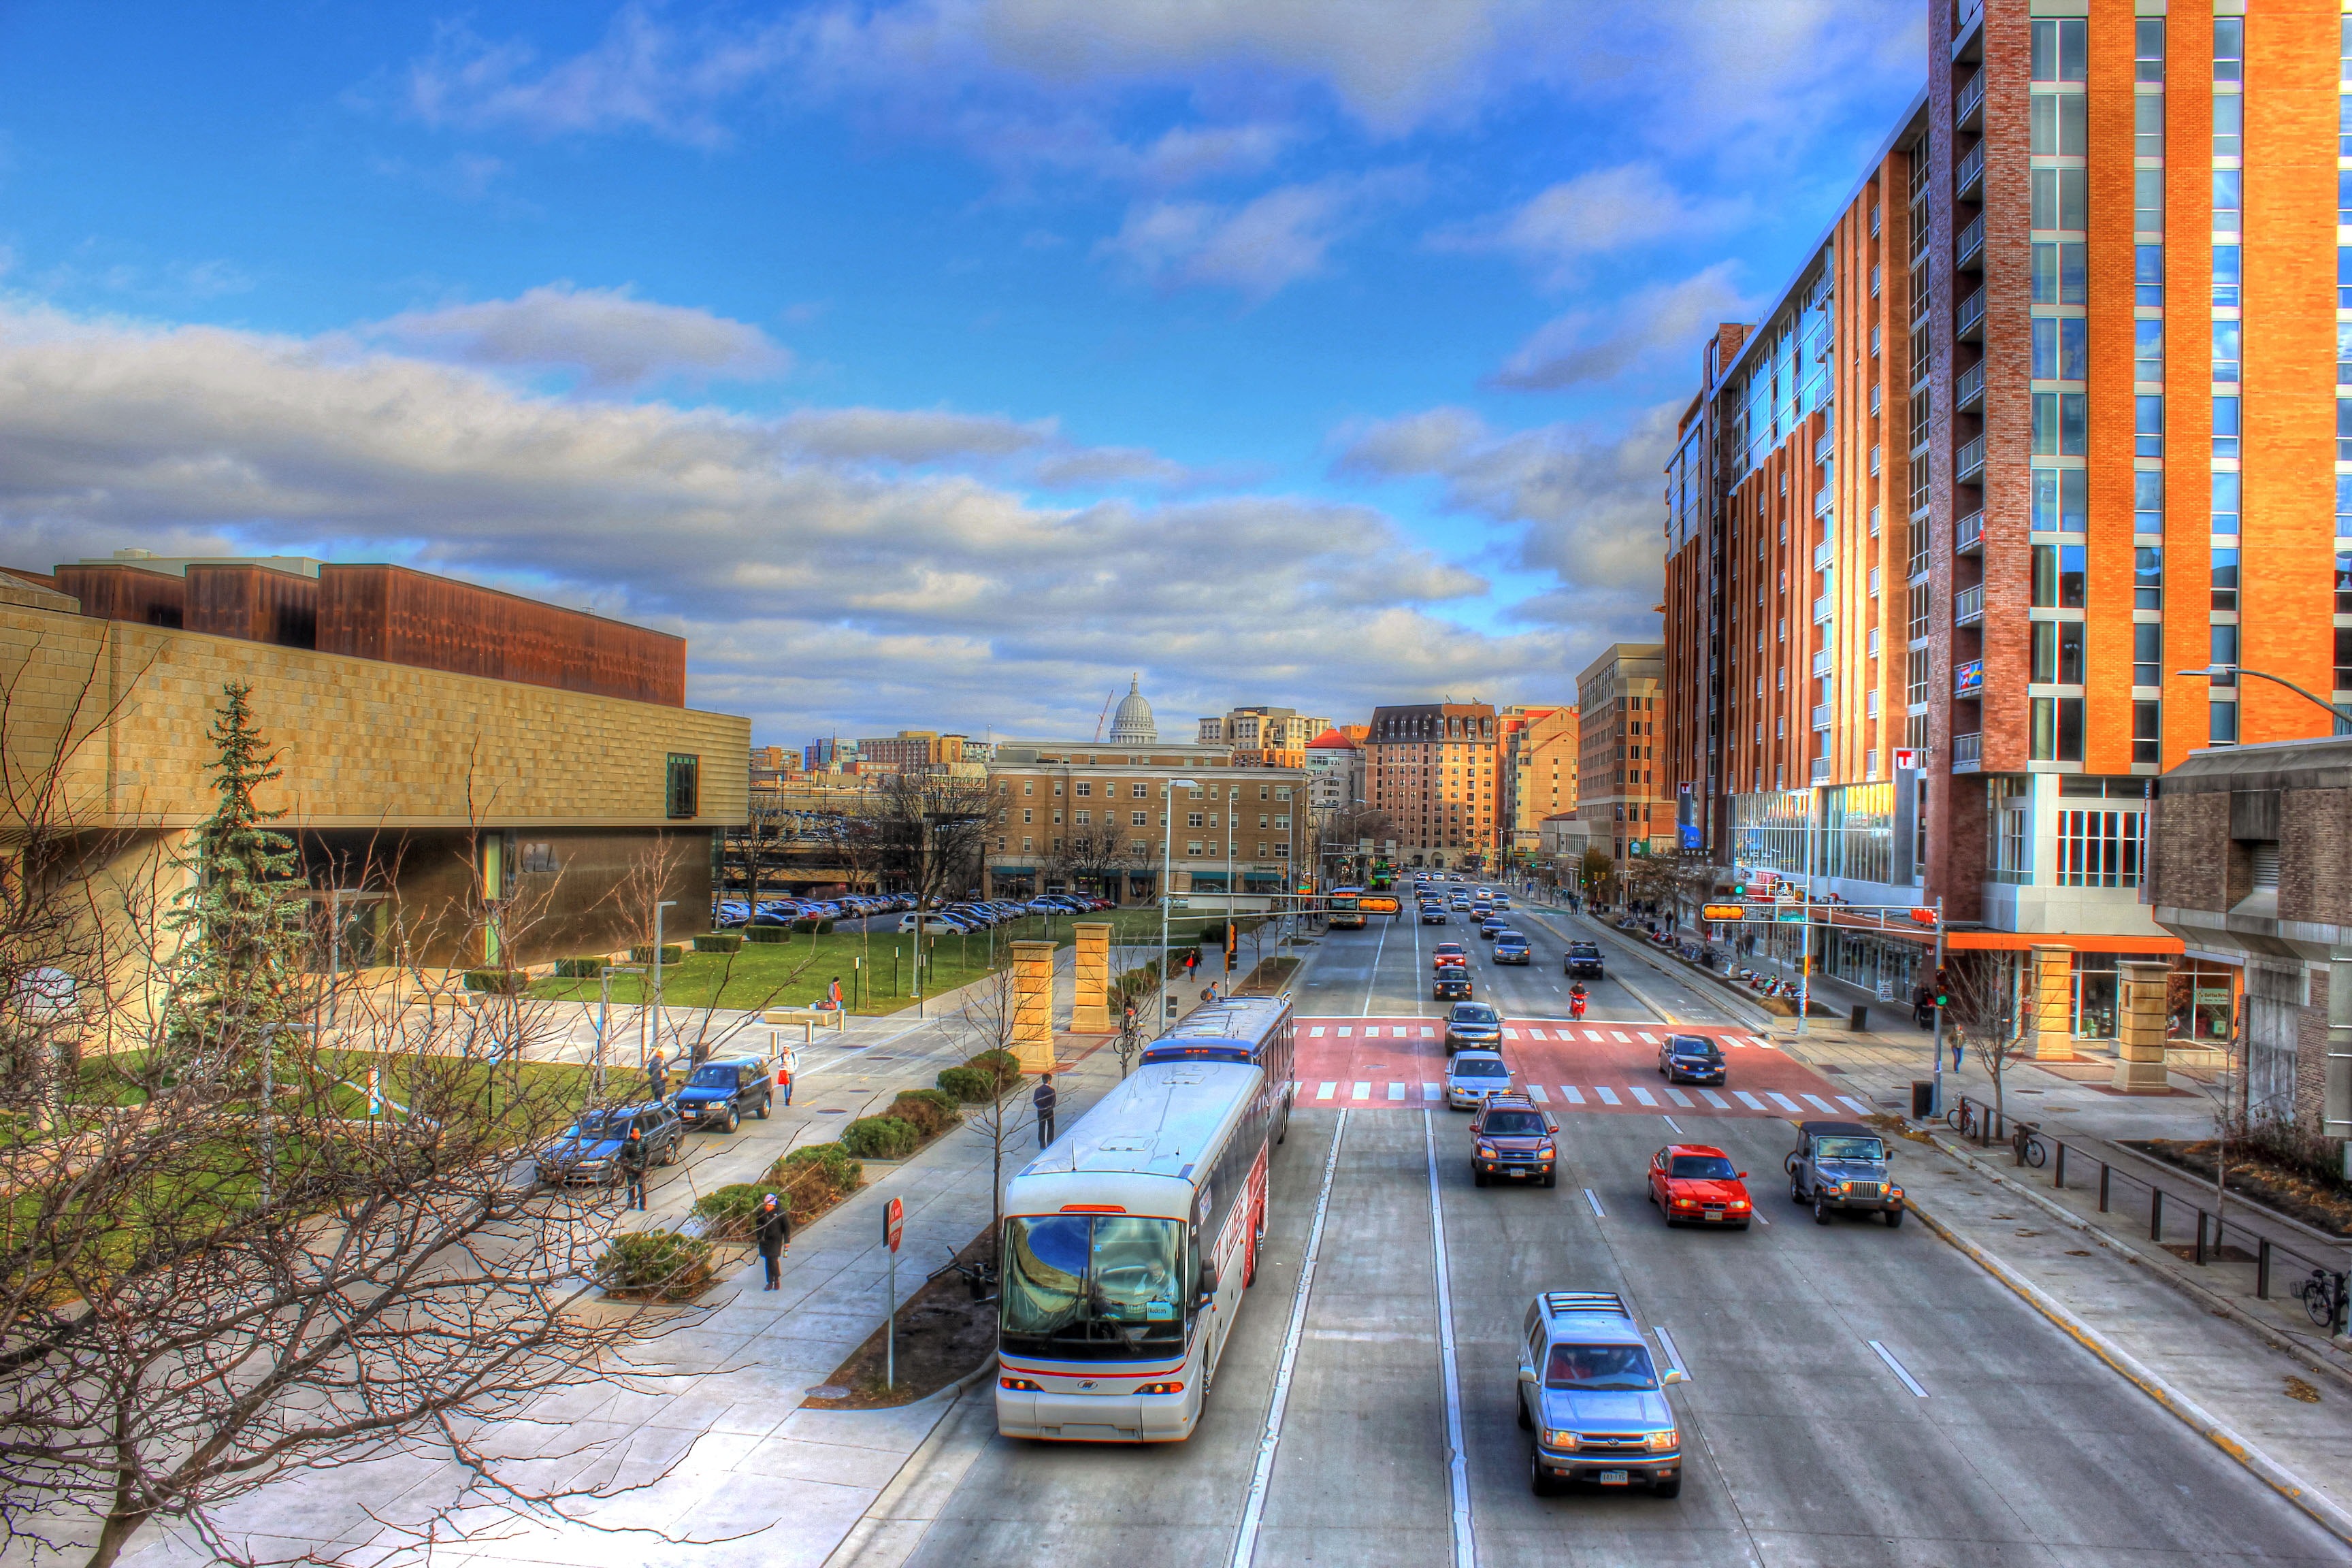
winter, architecture, road, street, town, city, cityscape, downtown, transport, usa, waterway, tower block, buildings, infrastructure, madison, wisconsin, neighbourhood, urban area, residential area, human settlement, metropolitan area, langdon